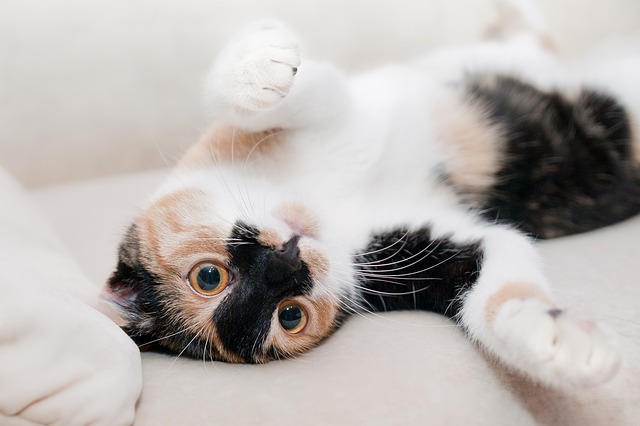
Label: cat